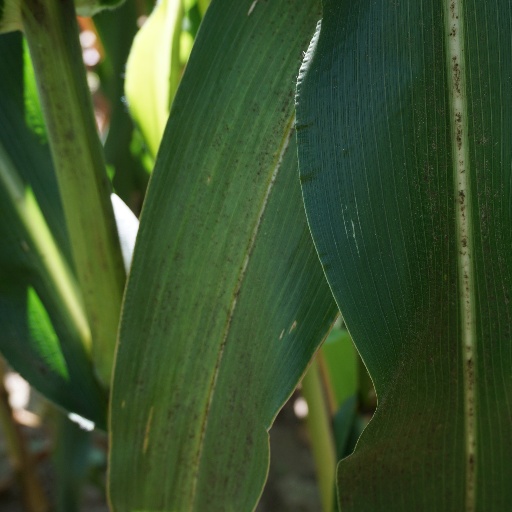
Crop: maize; corn